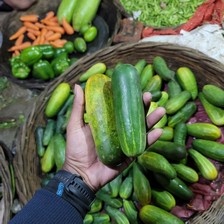
Label: cucumber